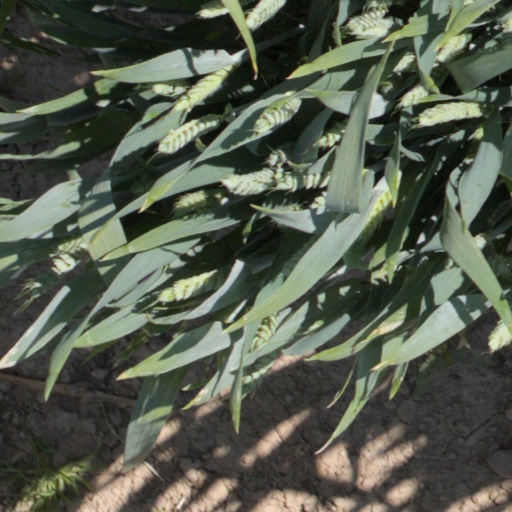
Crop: wheat